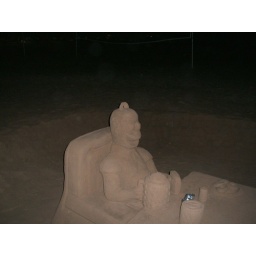
A sand sculpture of Homer Simpson on the beach in Citges...we hung out with the builder for a while